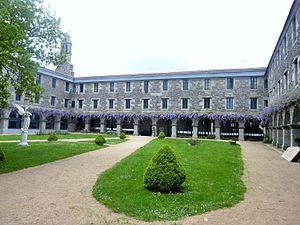
Lesneven
Lesneven [lɛsnəvɛ̃] est une commune du département du Finistère, en région Bretagne.